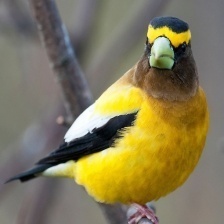
Species: EVENING GROSBEAK
Scientific name: COCCOTHRAUSTES VESPERTINUS